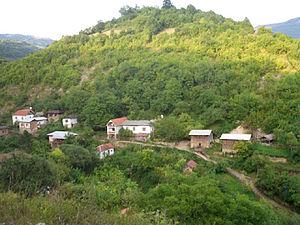
Bela est un village de Serbie situé dans la municipalité de Pirot, district de Pirot. Au recensement de 2011, il comptait 23 habitants.